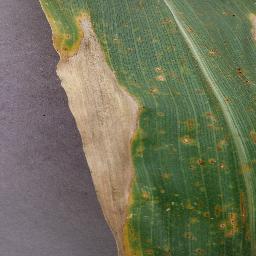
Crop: corn
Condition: (maize)_northern_blight